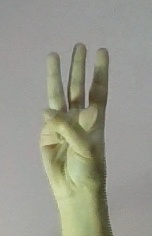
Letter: thaa